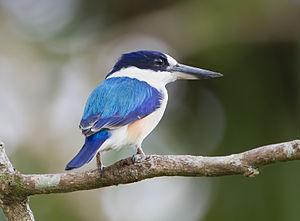
Ceci est une liste des oiseaux endémiques ou quasi-endémiques d'Australie.